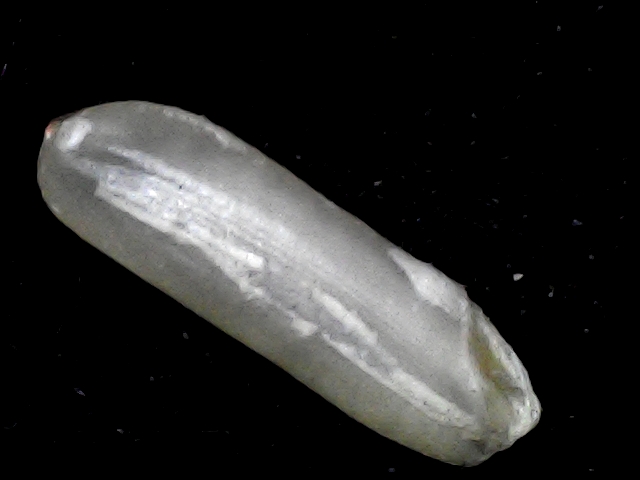
Rice variety: BD87